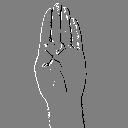
ASL letter: b